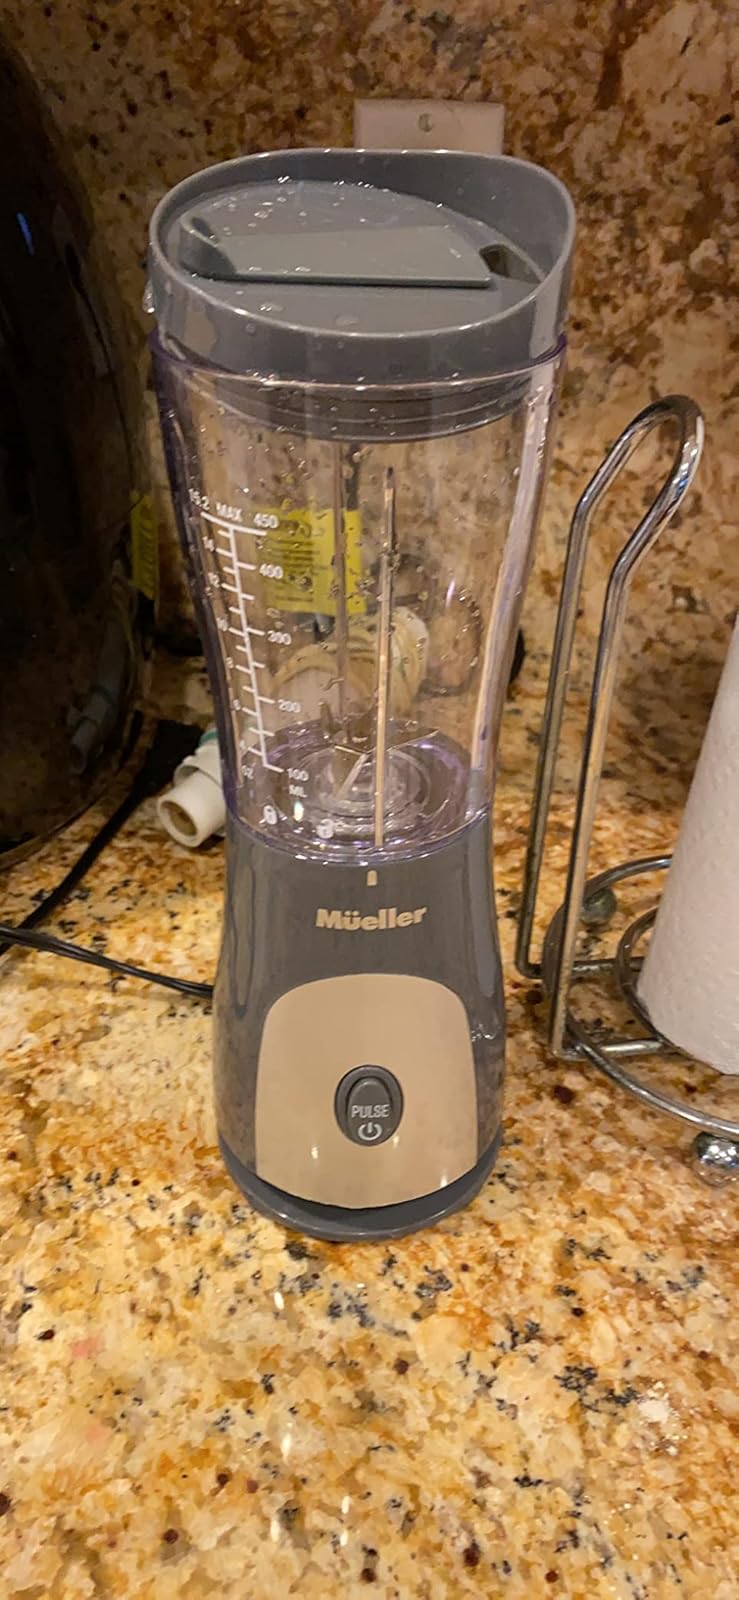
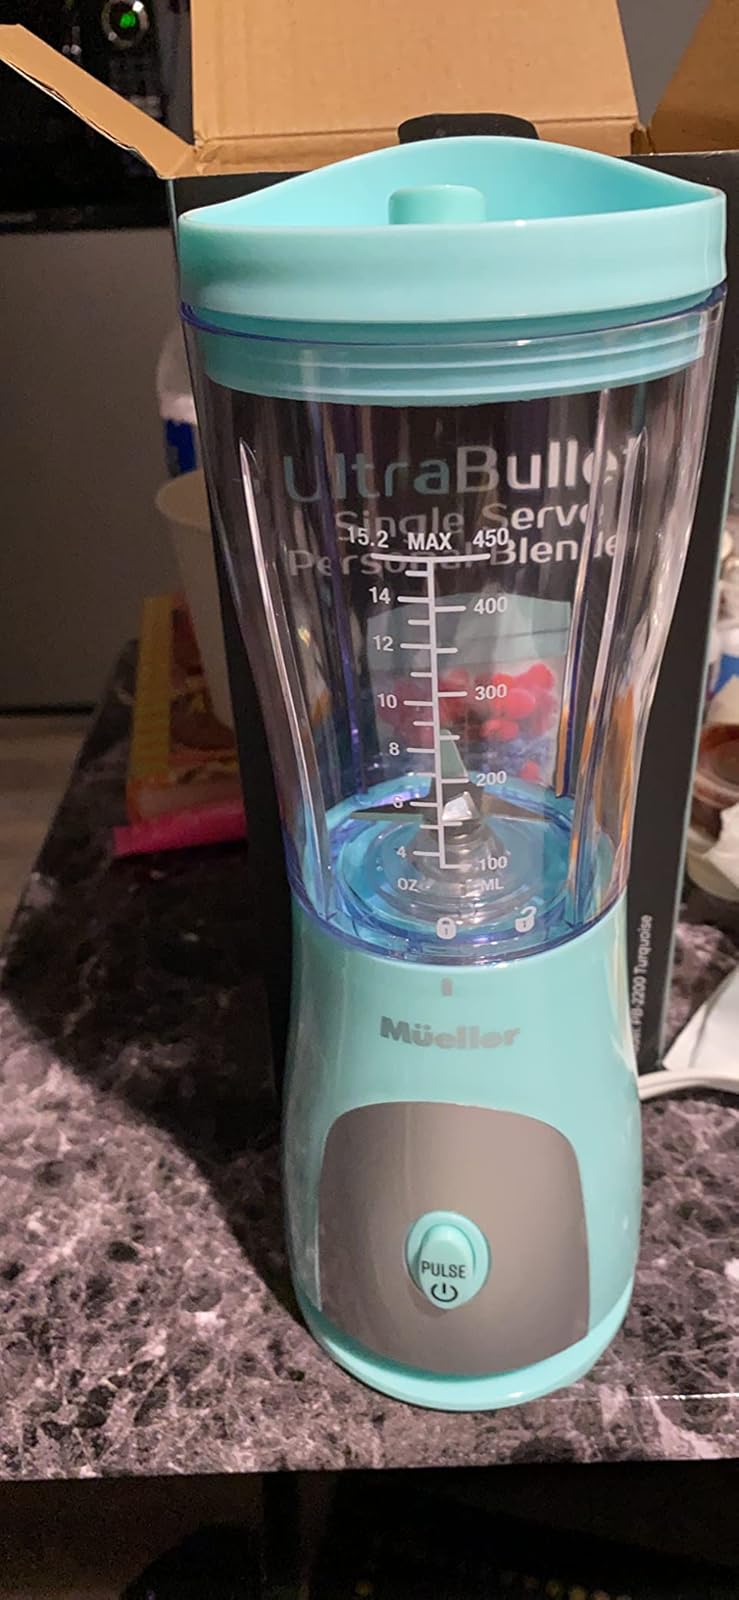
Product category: items_blender
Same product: no